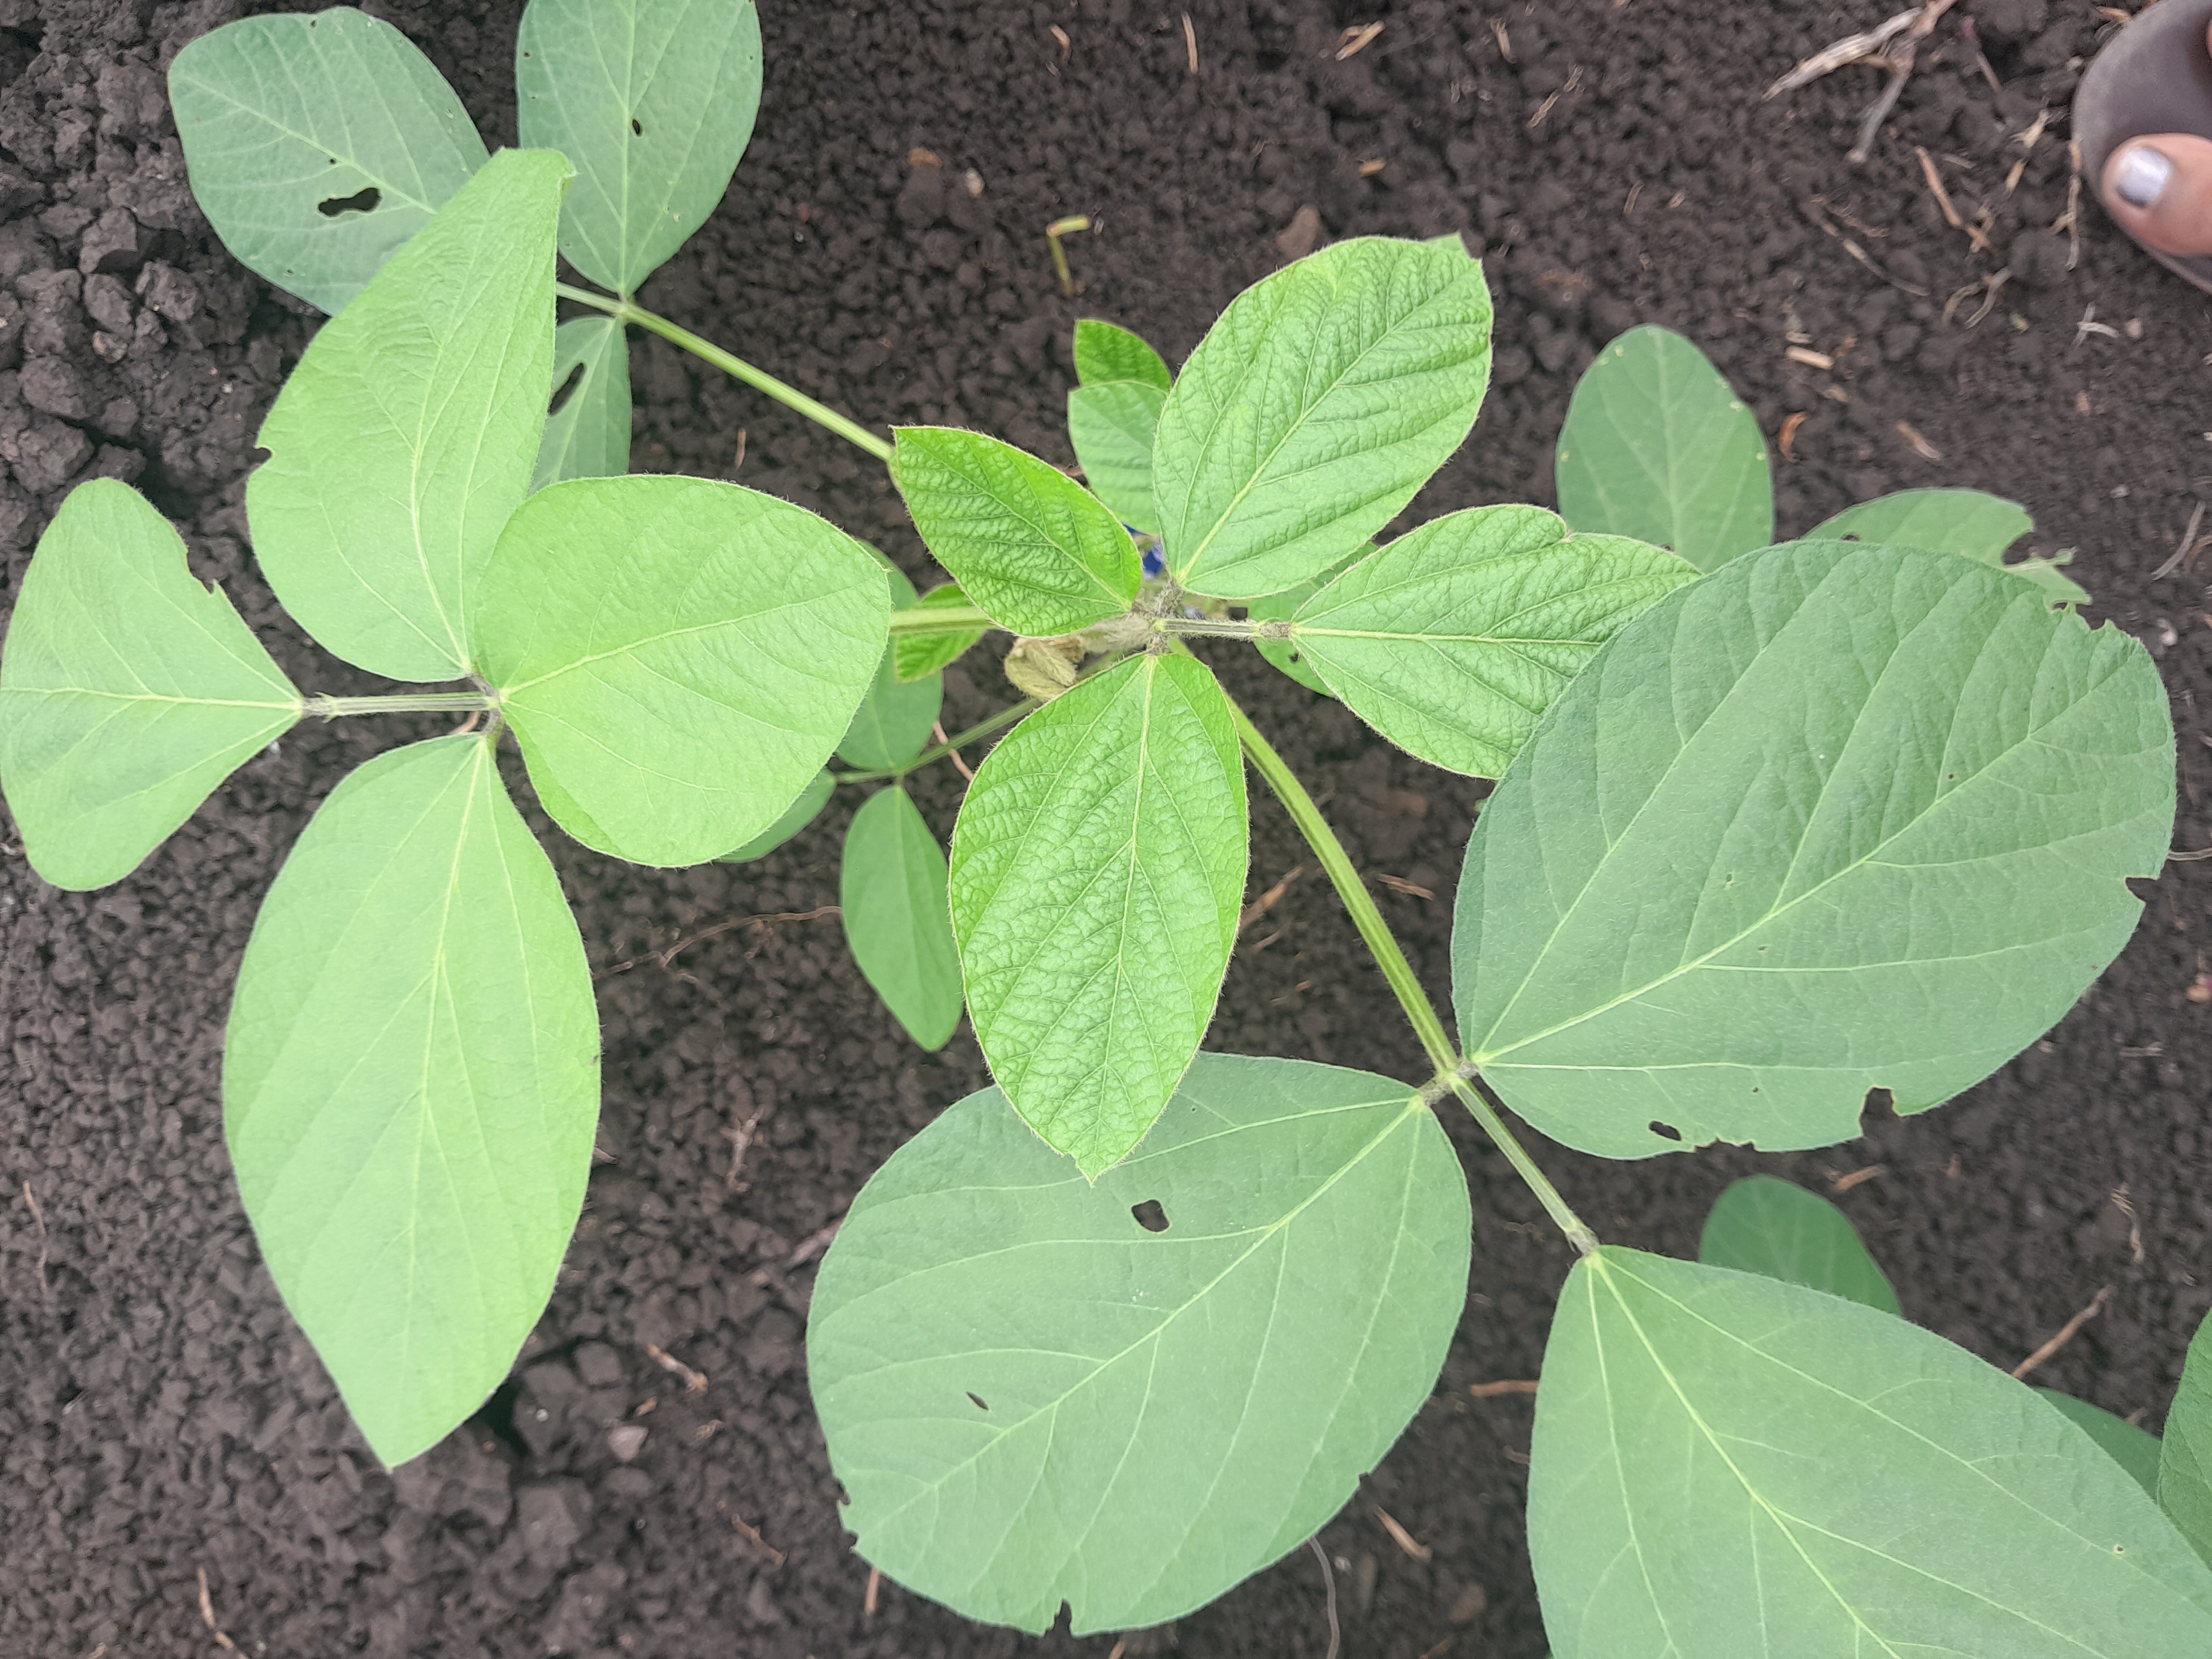
Label: Healthy